Heart of Sharjah

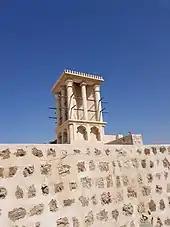

The 35,000 square metre project is the largest heritage site in the Persian Gulf region and is centred around the restoration of the old Sharjah souq district. The first phases of the project involved the restoration of Al Hisn Sharjah (Sharjah Fort), which was mostly demolished in the 1980s, the Souq Al Arsah, and the 5,872 square metre Souq Shanasiyah. The Heart of Sharjah includes the souqs as well as several important merchant's houses including the Bait Al Naboodah, the Sharjah Heritage Museum, and the Al Eslah School.